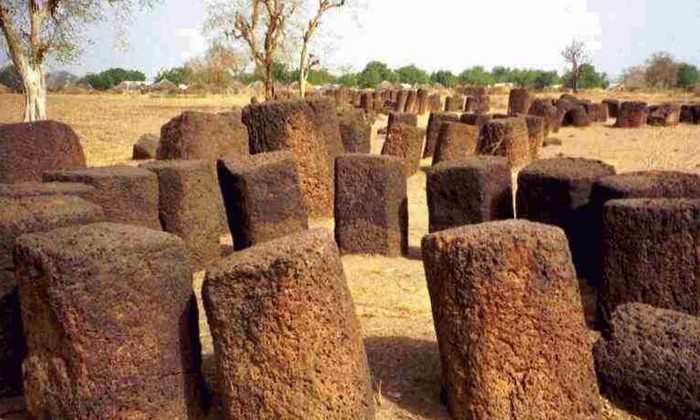
Nataal bii nataal la boo xam ne nataal bi ay ay ay dénk, lu mel ni sãri dénk ñoo wër bari na ay dénk lool. Ba noppi am na suuf su bari waaw, loolu de laa fi gis, bari na dénk lool te bari na lool sax.